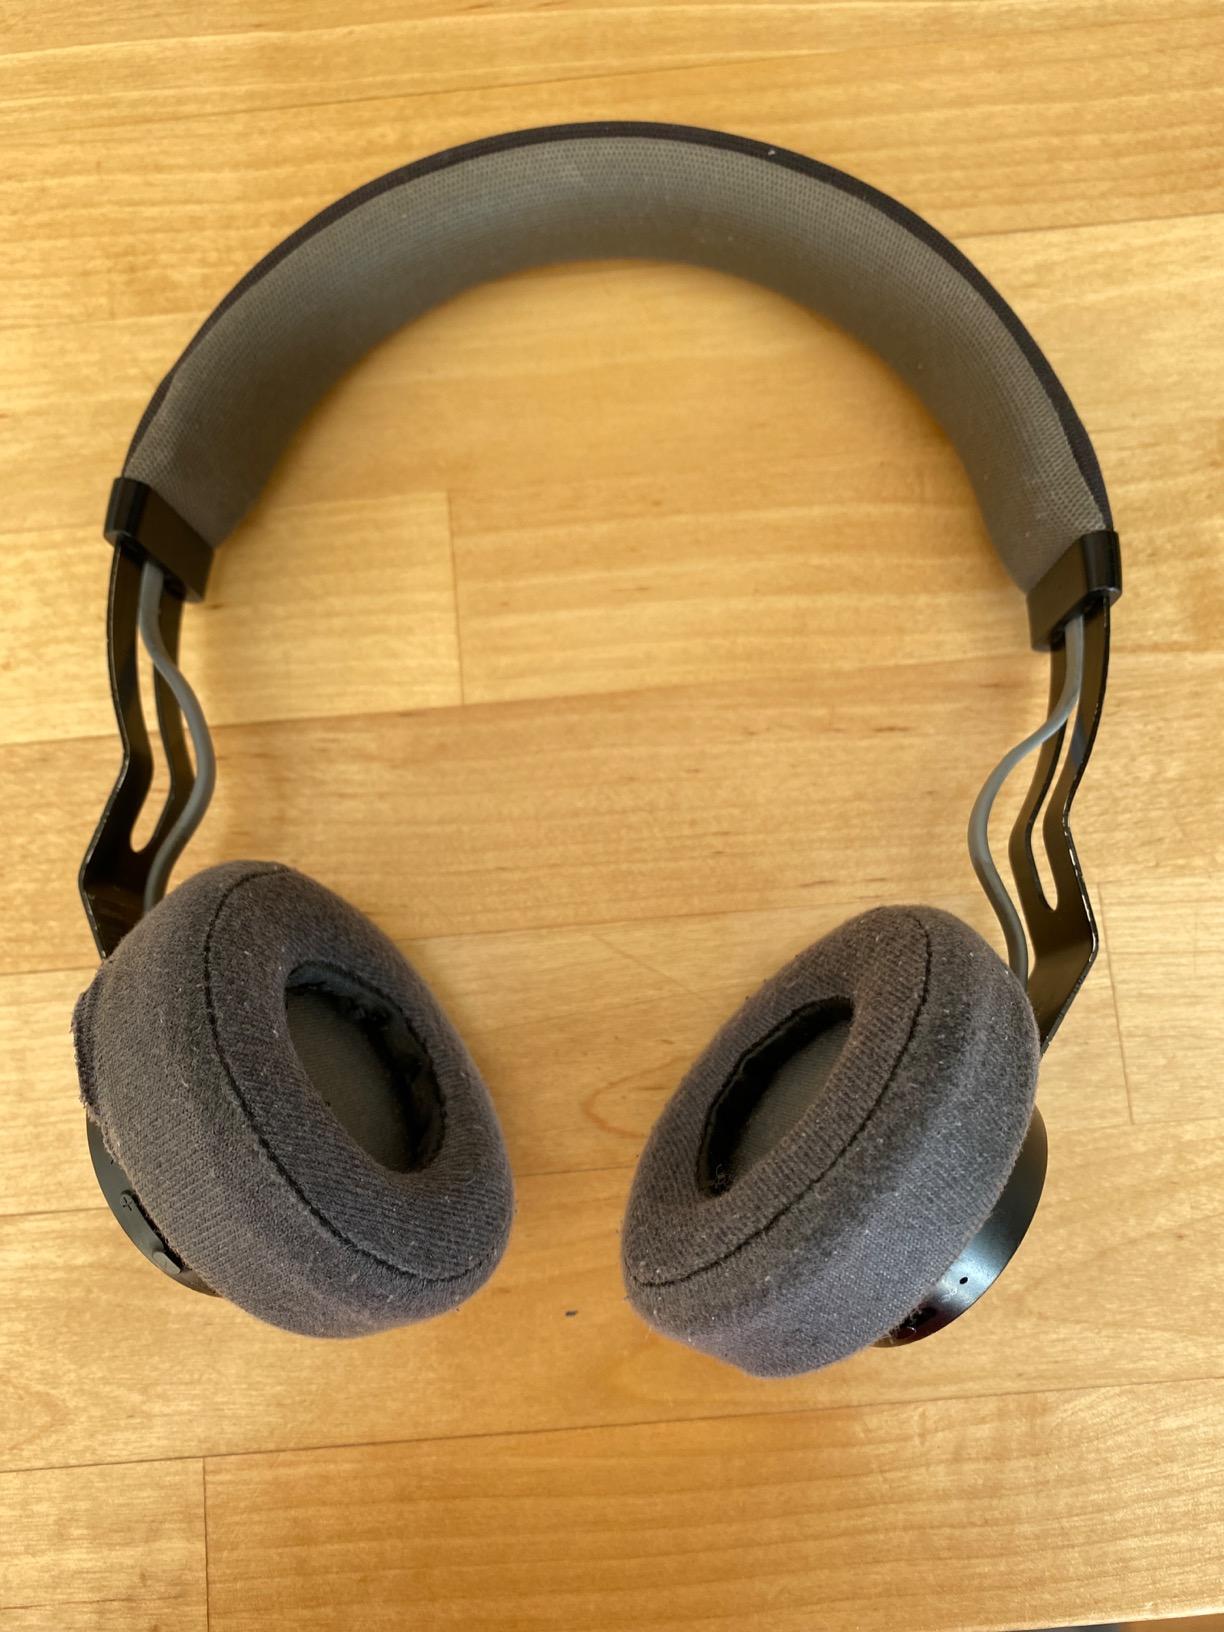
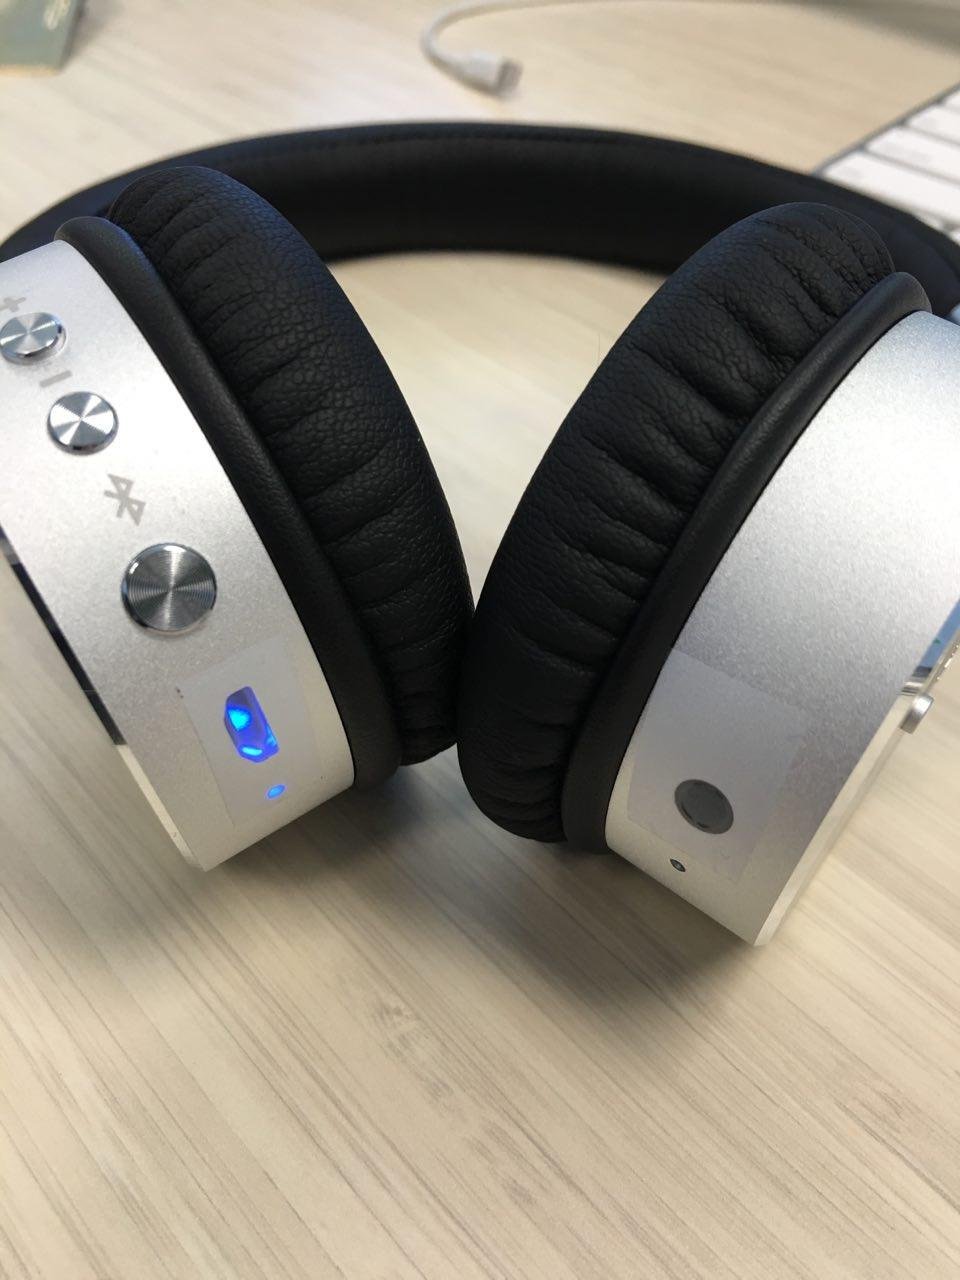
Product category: headphones
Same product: no